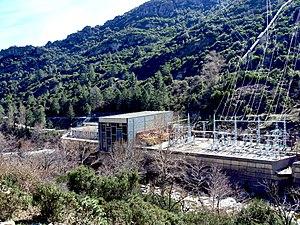
Castirla est une commune française située dans la circonscription départementale de la Haute-Corse et le territoire de la collectivité de Corse. Le village appartient à la piève de Talcini.